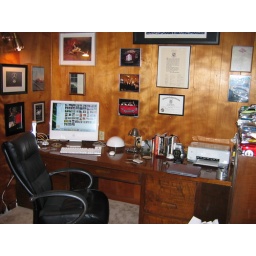
I love this part of the house, it even has a built in typewriter shelf in the cabinet to the right of the chair.